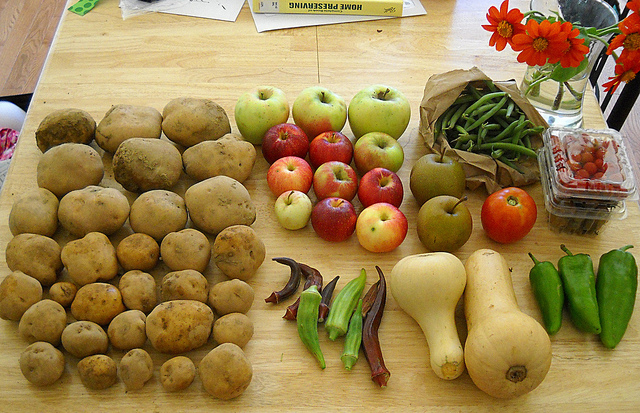
user: Given an image and a question. Answer the question in a short answer. Question: What kind of flowers are in the vase? Short Answer:
assistant: daisy